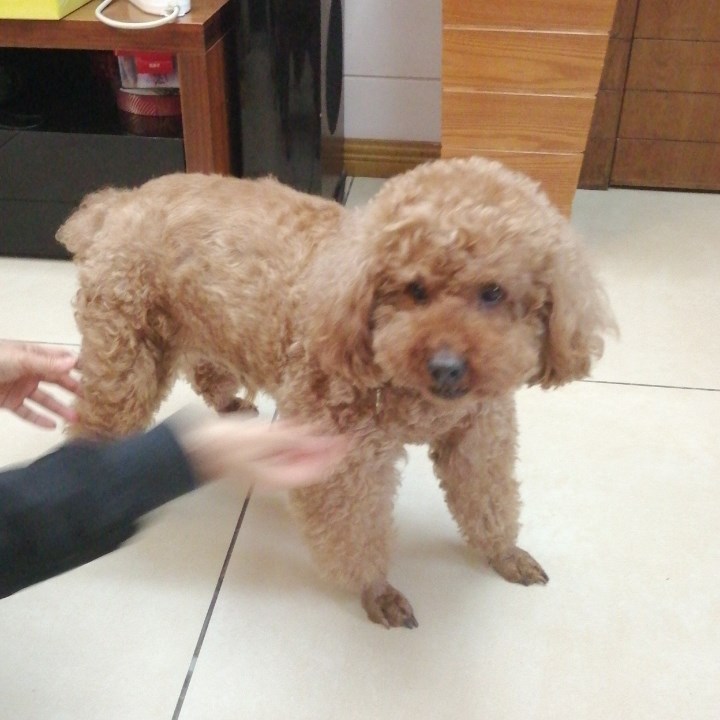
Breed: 7449-n000128-teddy